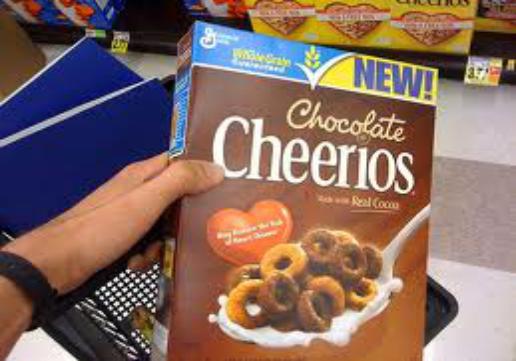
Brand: Chocolate Cheerios
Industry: Food